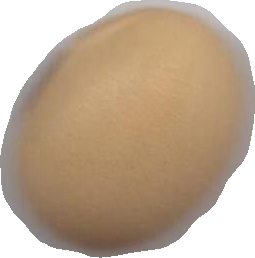
Variety: Anjasmoro